Two Days of Miracles

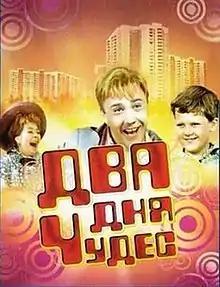

Two Days of Miracles is a 1970 Soviet children's comedy film directed by Lev Mirsky based on the play "Simply Awful!" by Yuri Sotnik.